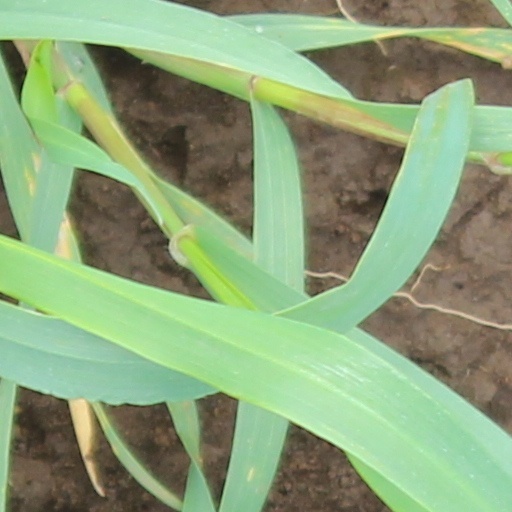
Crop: wheat